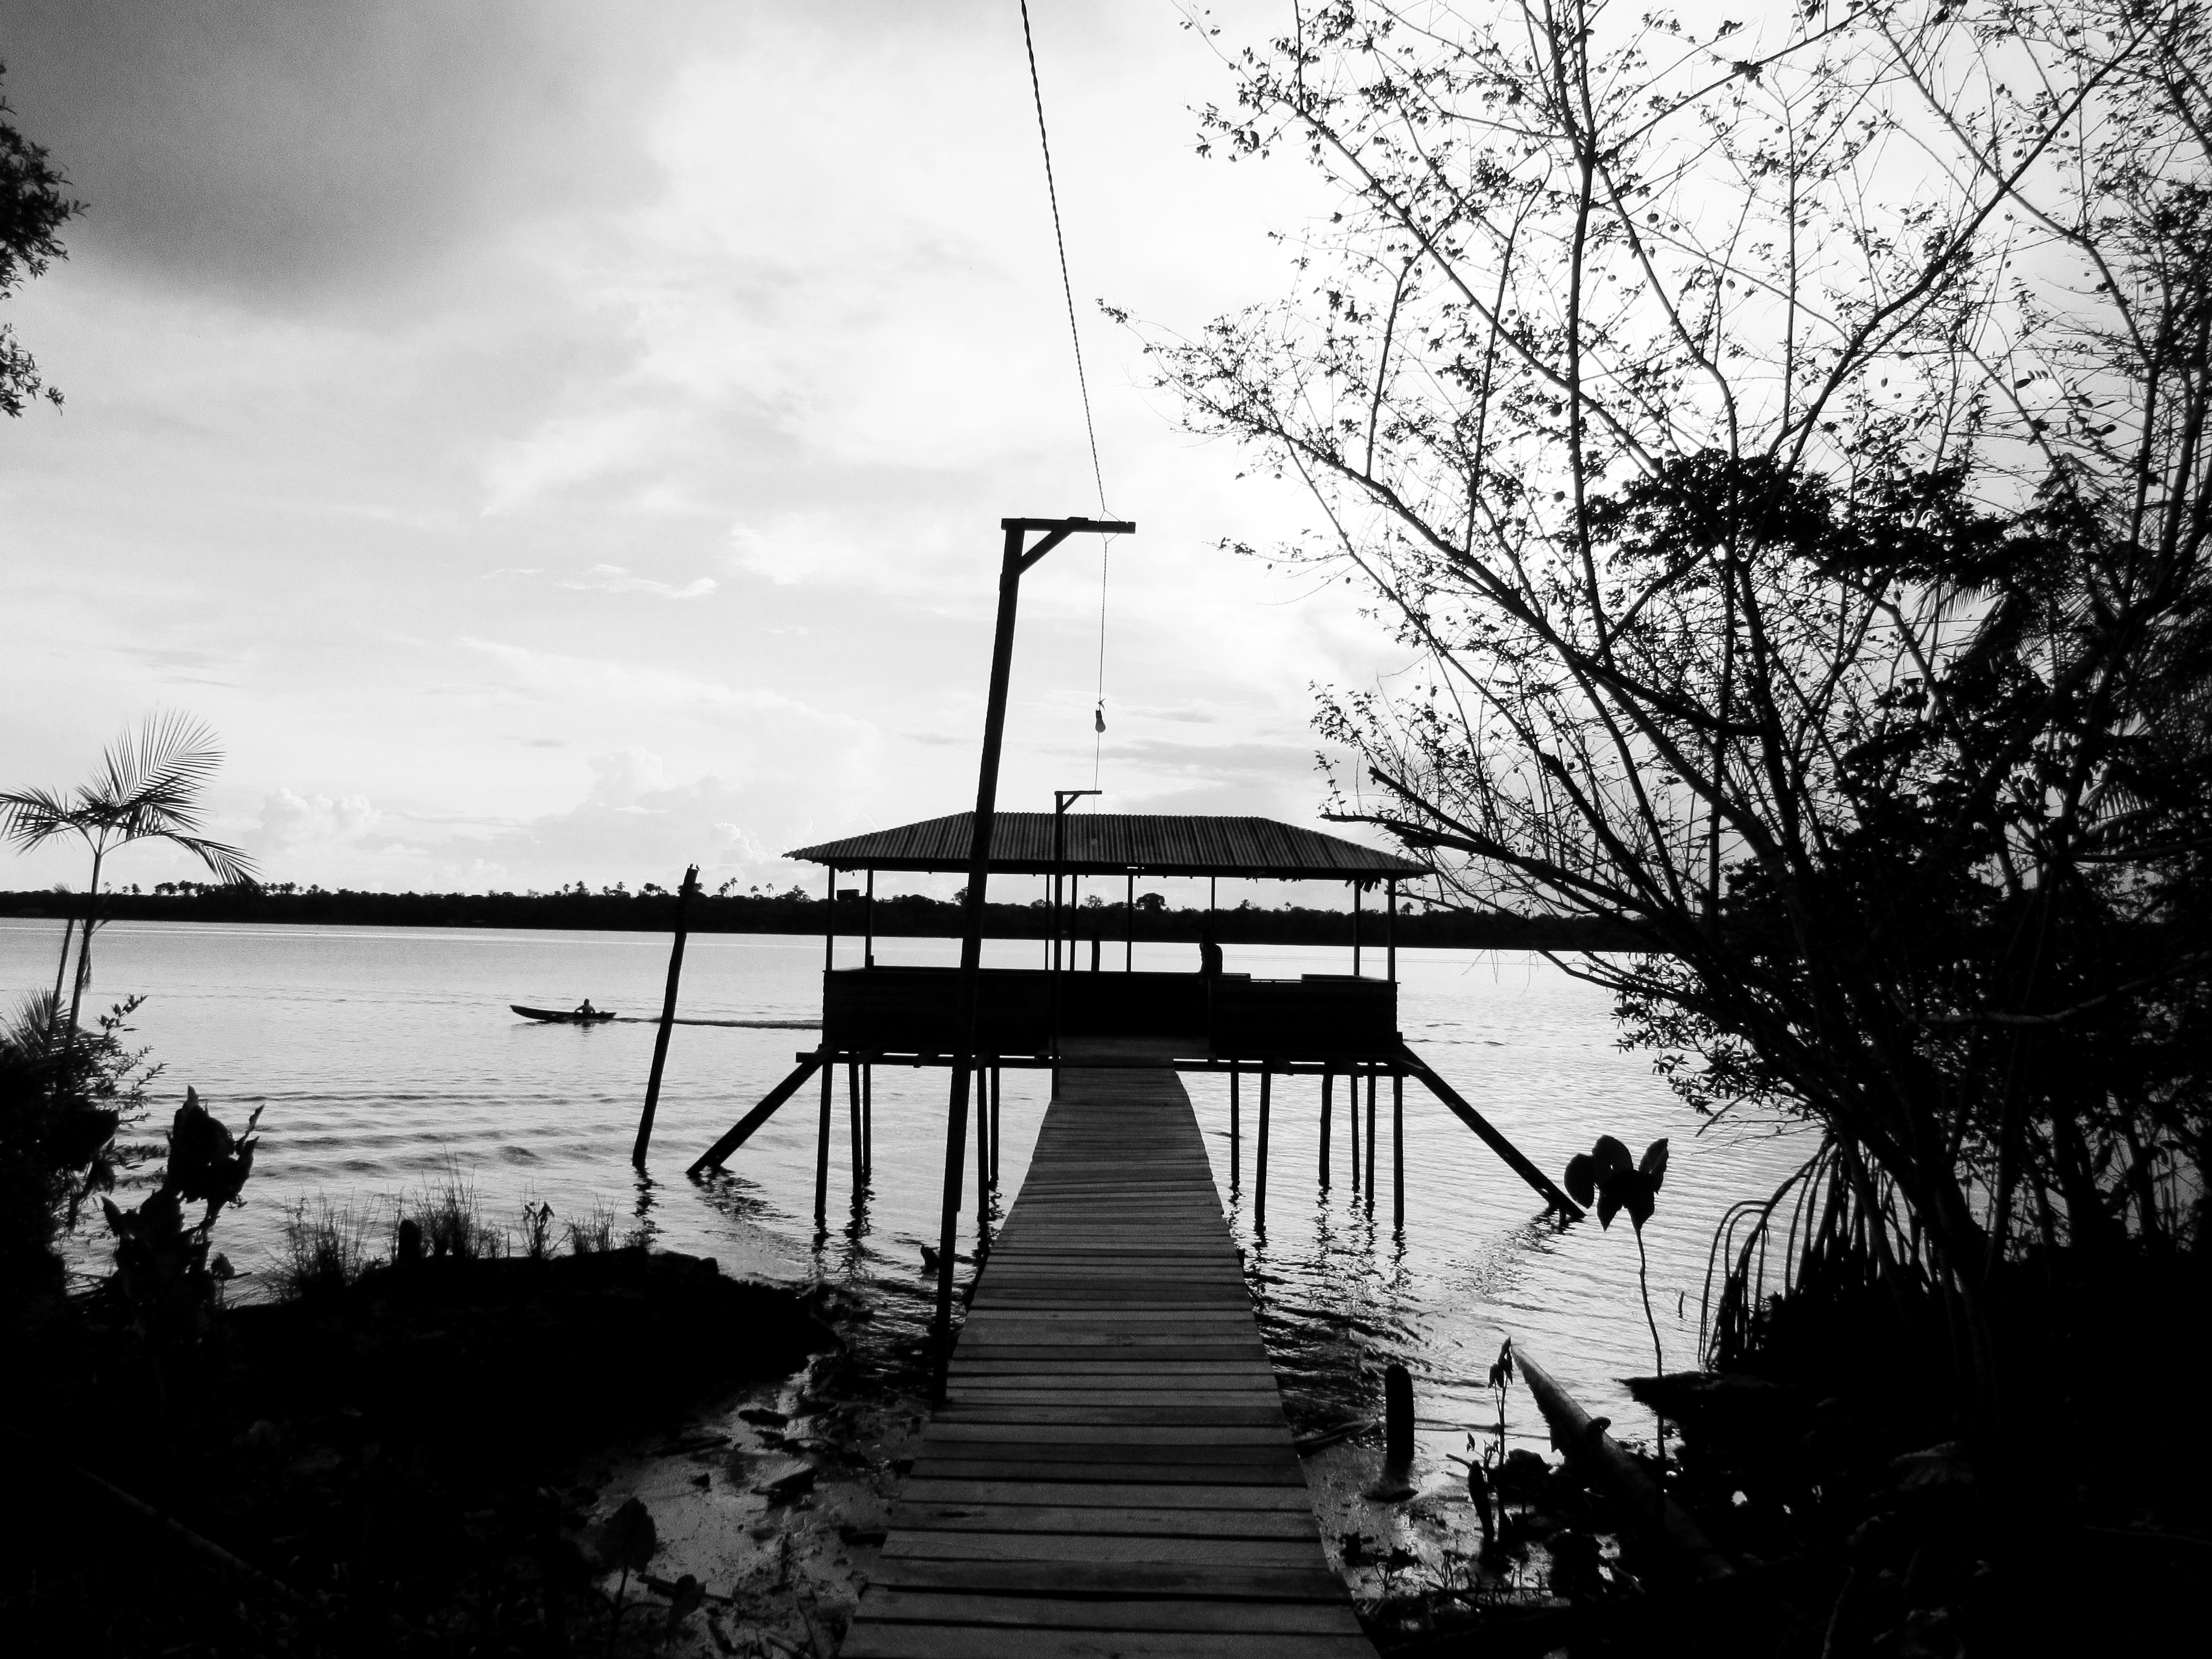
amazon, brazil, nature, river, sky, black and white, monochrome photography, water, tree, photography, cloud, reflection, monochrome, plant, morning, evening, bayou, lake, calm, horizon, landscape